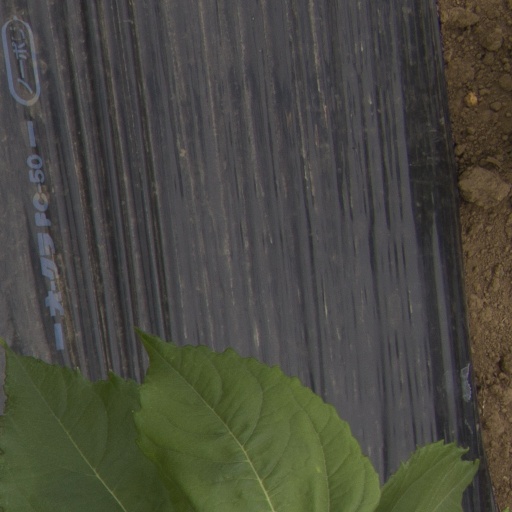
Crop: Jerusalem artichoke